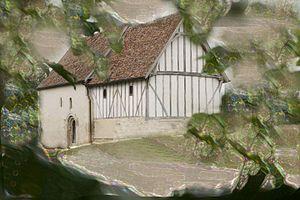
La lèpre /lɛpʁ/ est une maladie infectieuse chronique due à Mycobacterium leprae touchant les nerfs périphériques, la peau et les muqueuses, et provoquant des infirmités sévères. Elle est endémique dans certains pays tropicaux. La lèpre est une maladie peu contagieuse.